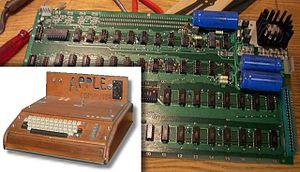
Le garage Apple est un garage de maison californienne de 1951, du 2066 Crist Drive à Los Altos, dans la baie de San Francisco, près de Palo Alto dans le Silicon Valley en Californie aux États-Unis. C'est dans ce garage de la demeure de la famille Jobs que débute l'histoire d'Apple, avec les deux amis d'école adolescents Steve Jobs et Steve Wozniak, cofondateurs de la société Apple en 1976.